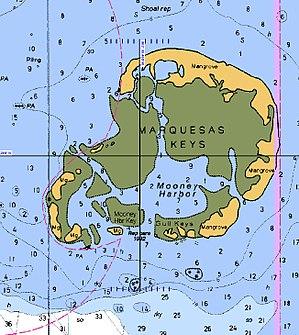
Les Marquesas Keys sont un groupe d'îles des Keys, archipel des États-Unis d'Amérique situé dans le golfe du Mexique au sud-sud-est de la péninsule de Floride. Elles relèvent du Key West National Wildlife Refuge.